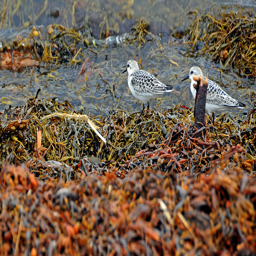
A couple of small birds standing by some water.
A couple of small birds next to each other
Birds standing on plants that are submerged partially in water.
Two birds stand in grass next to shallow water.
Some very cute small birds in some grassy area.